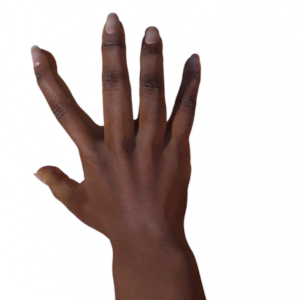
Label: paper